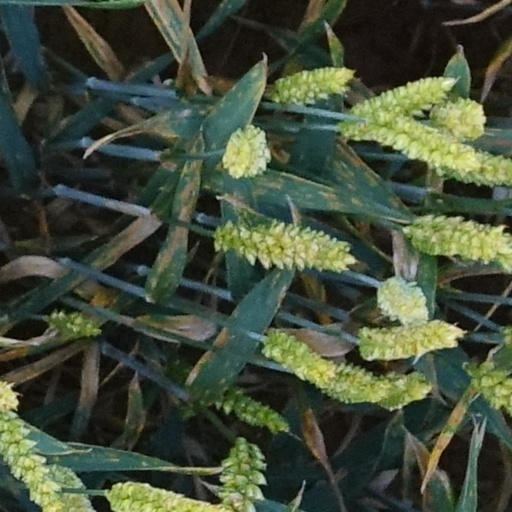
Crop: wheat